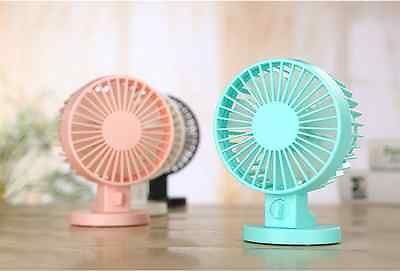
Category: fan